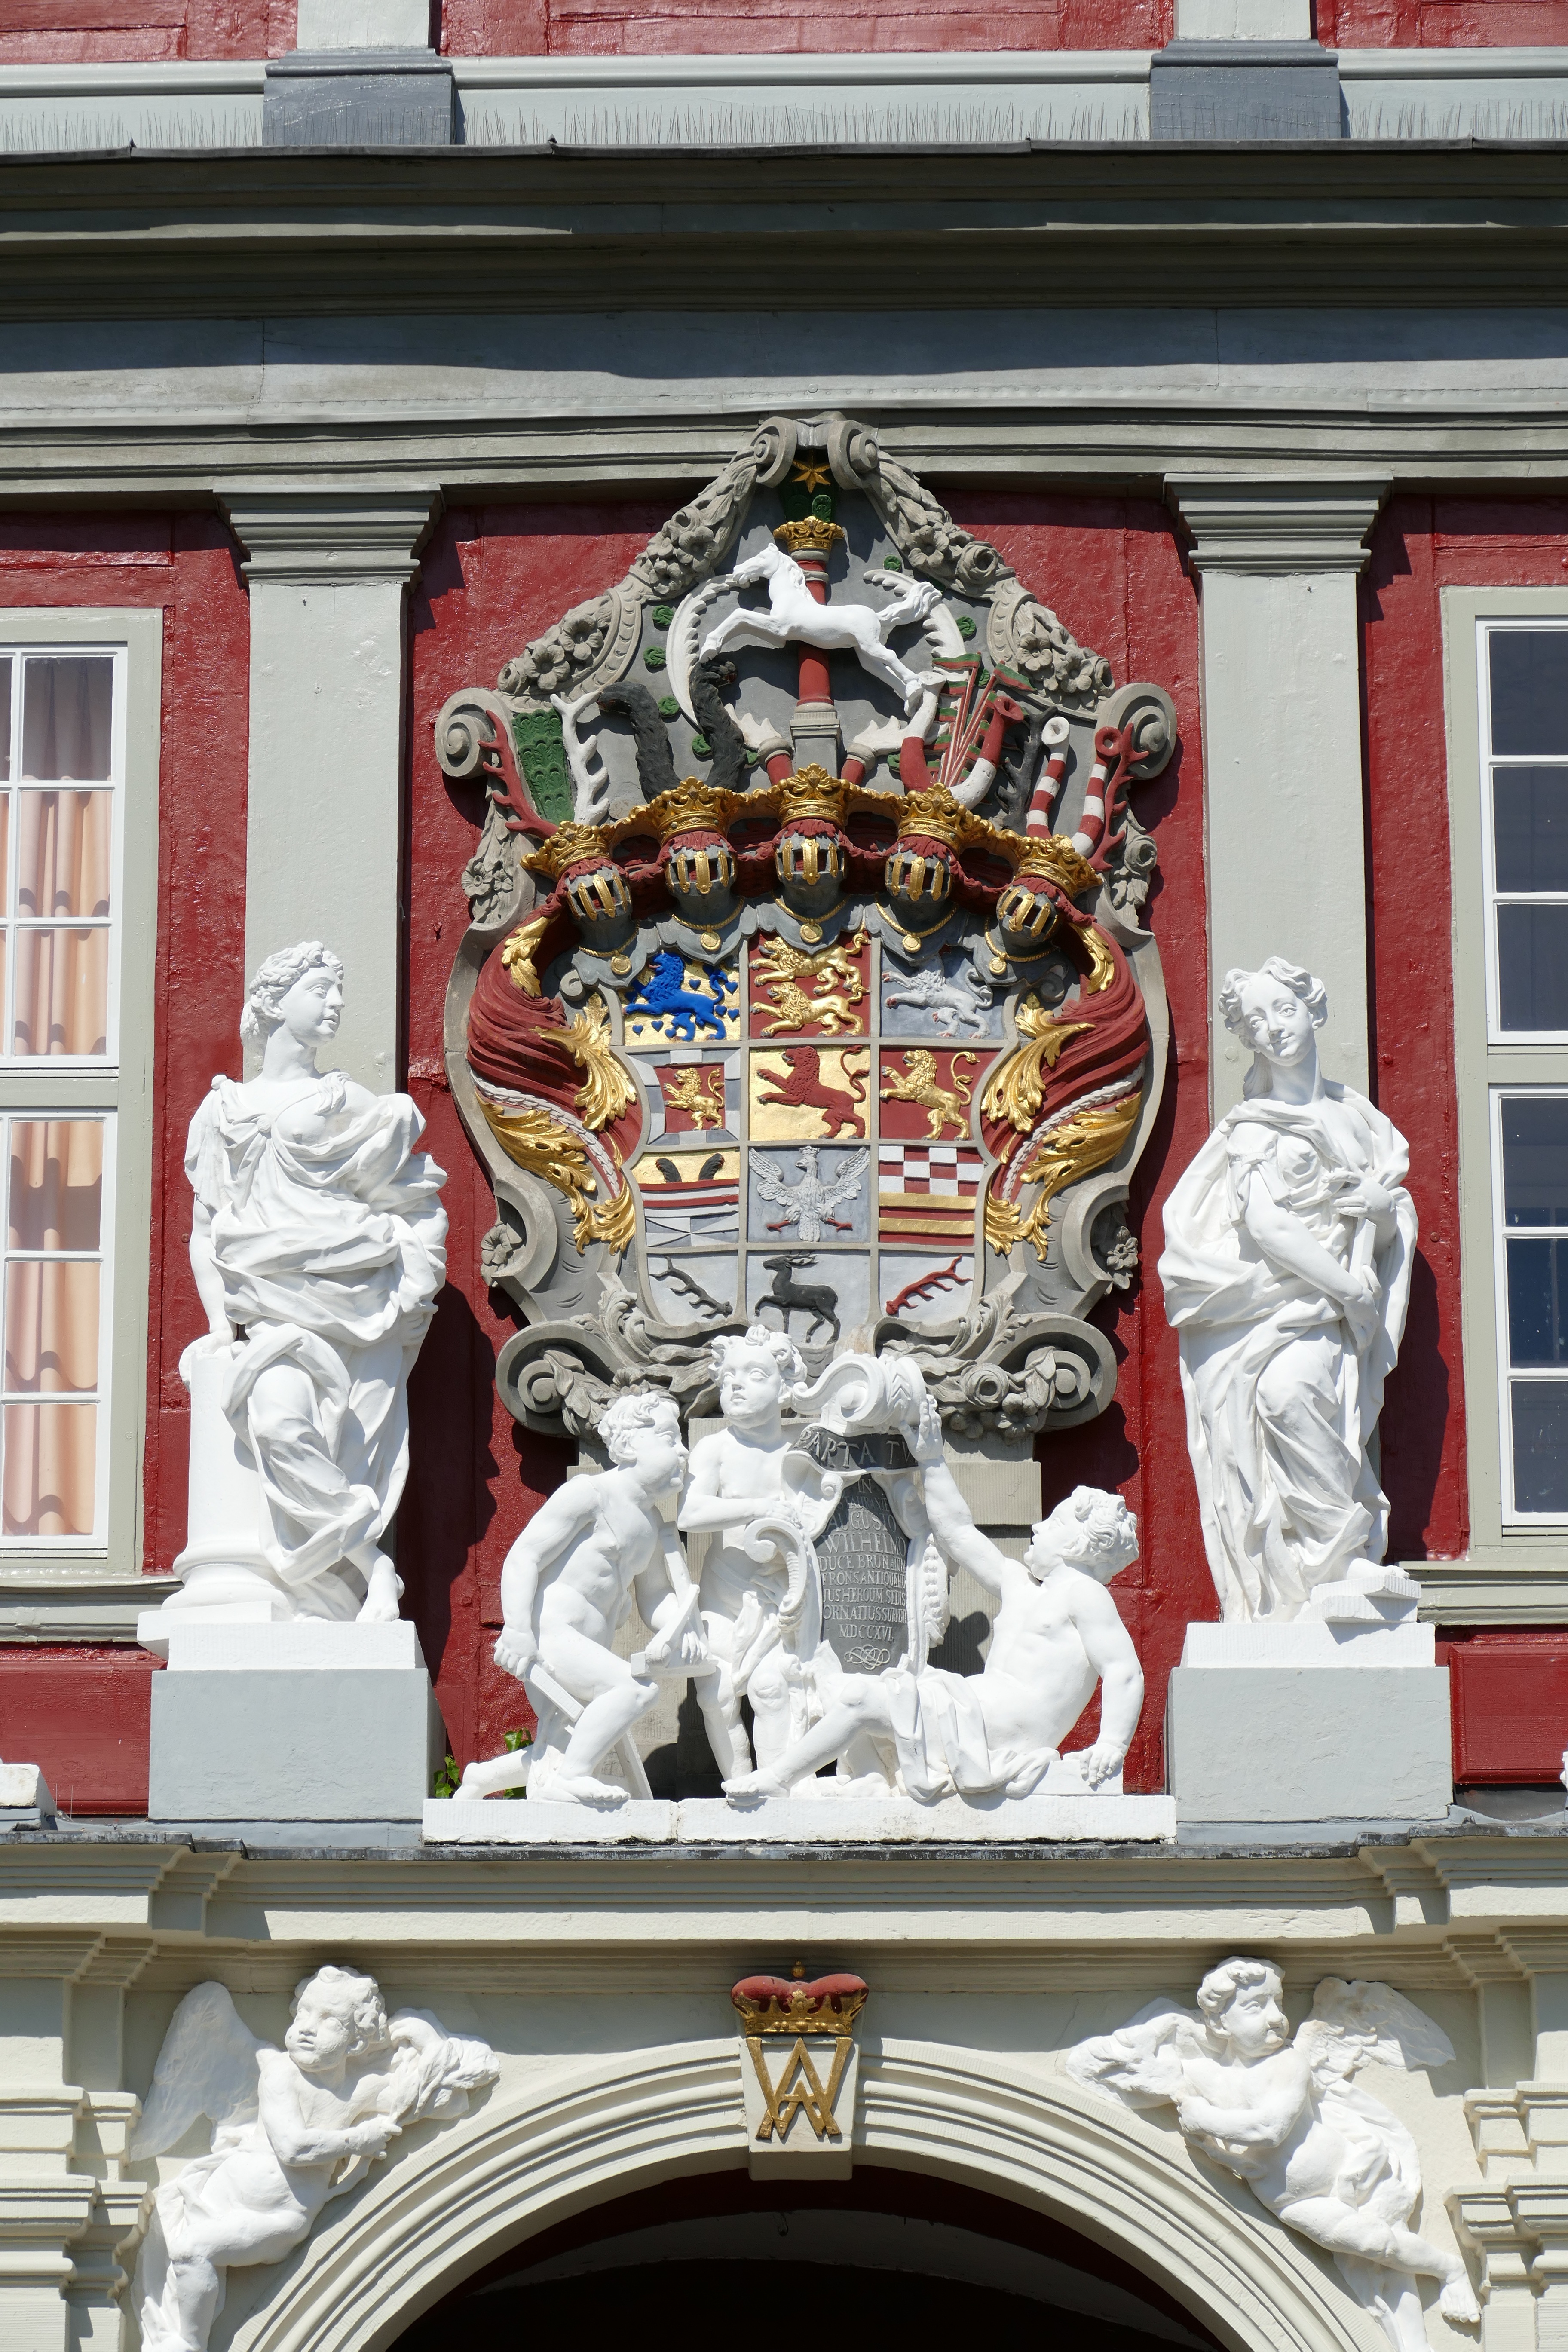
architecture, building, monument, statue, horse, religion, castle, place of worship, old town, sculpture, angel, figure, temple, statues, shrine, germany, input, historically, portal, lower saxony, coat of arms, stone figures, wolfenb ttel, hindu temple